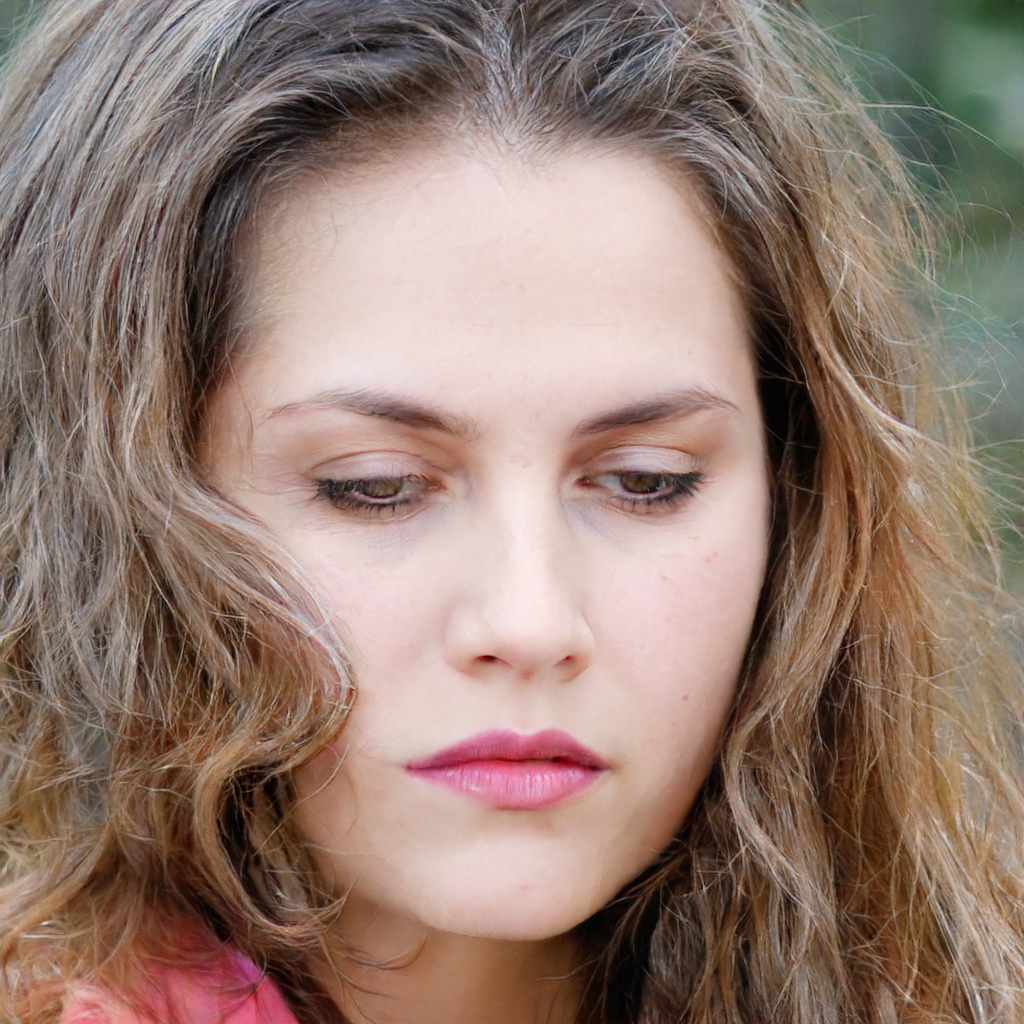
Portrait style: Real Portrait